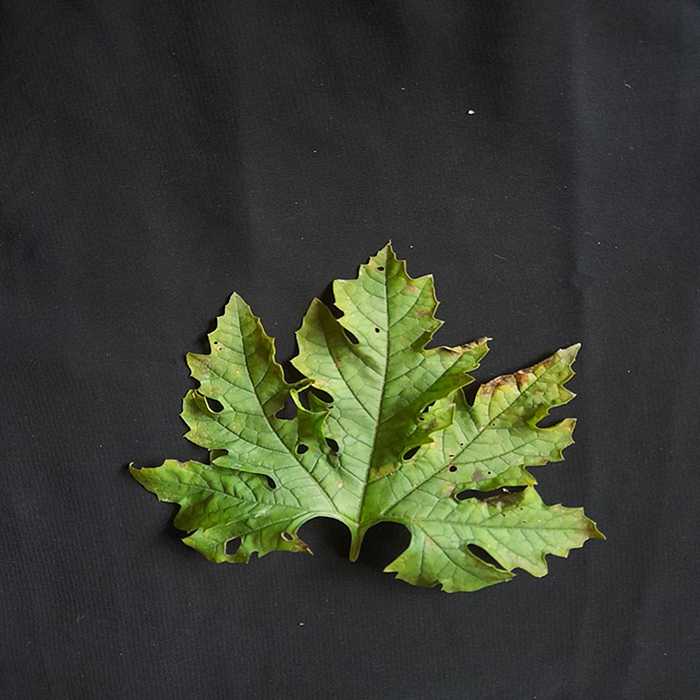
Plant: Bitter Gourd
Label: Downey mildew